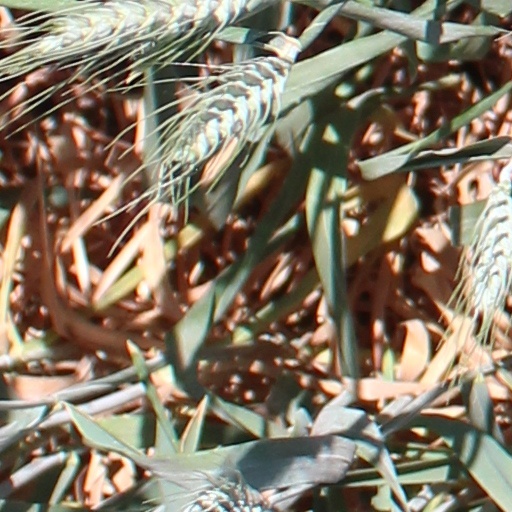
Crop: wheat